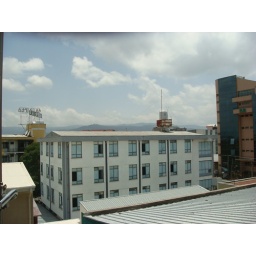
outside the third floor of the office great view of the mts in the background from there